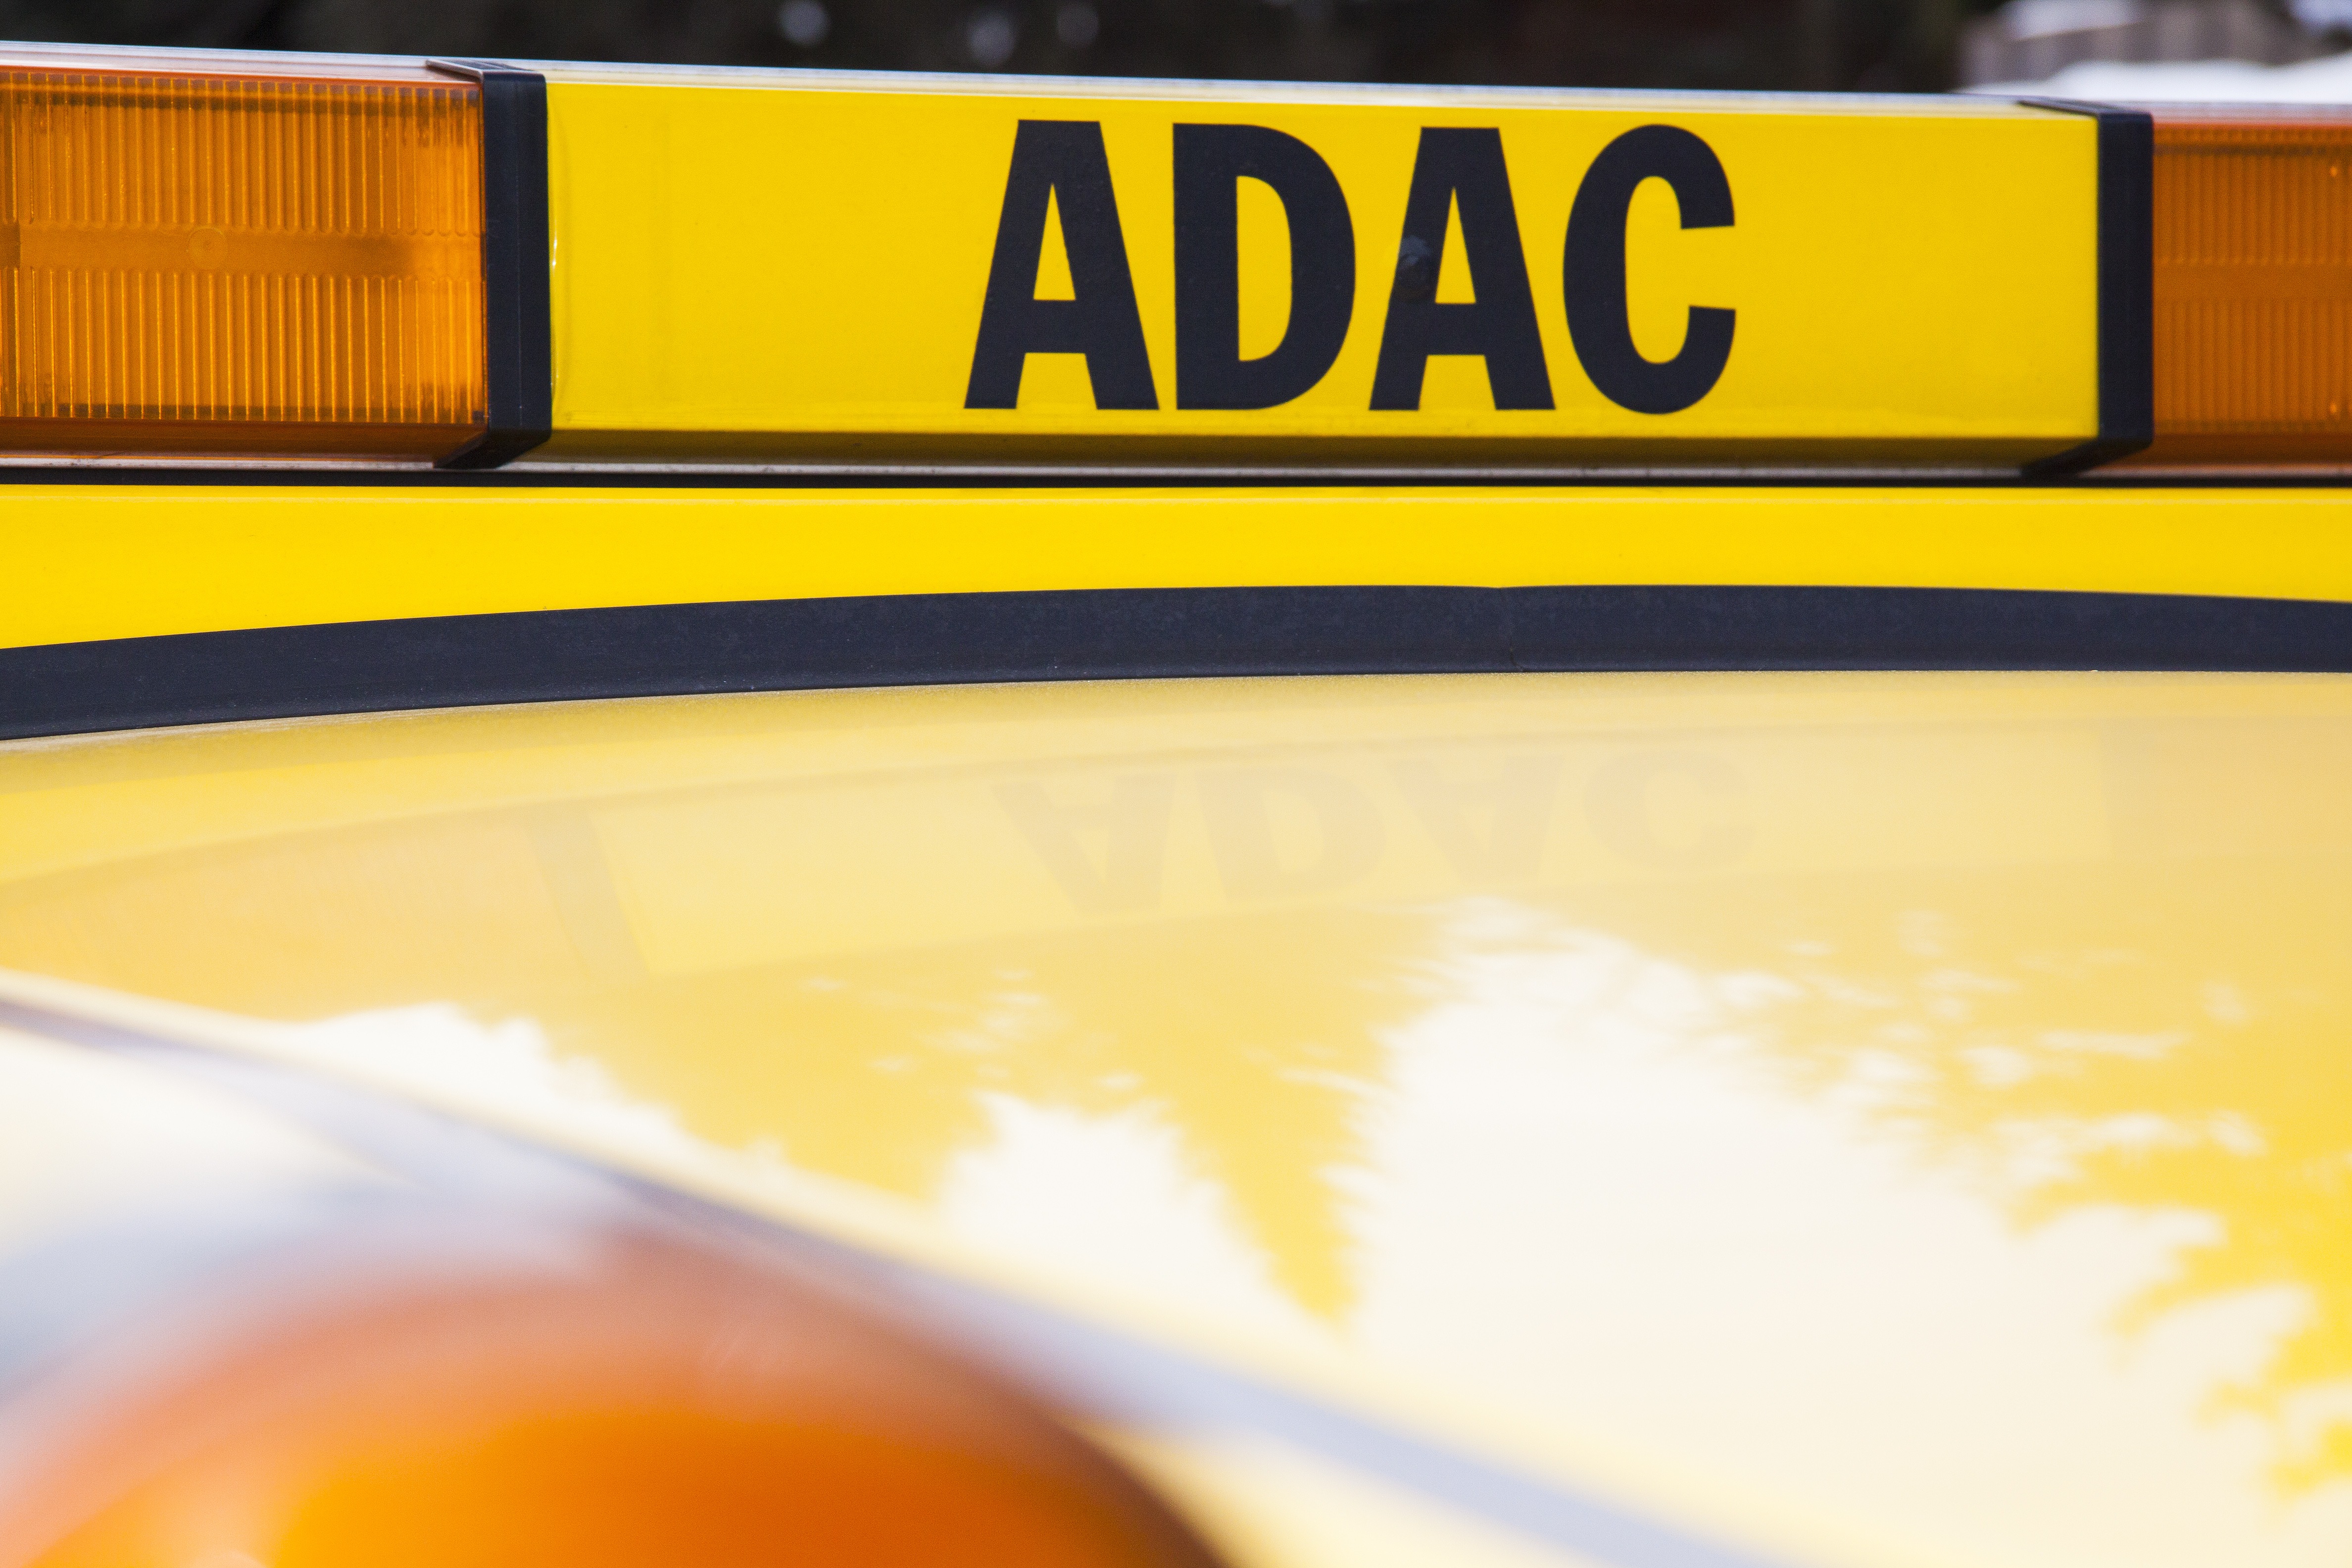
taxi, color, broken, auto, professional, yellow, help, damage, shape, vehicles, emergency, adac, emergency situation, roadside assistance, automobile club